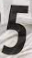
Number: 5